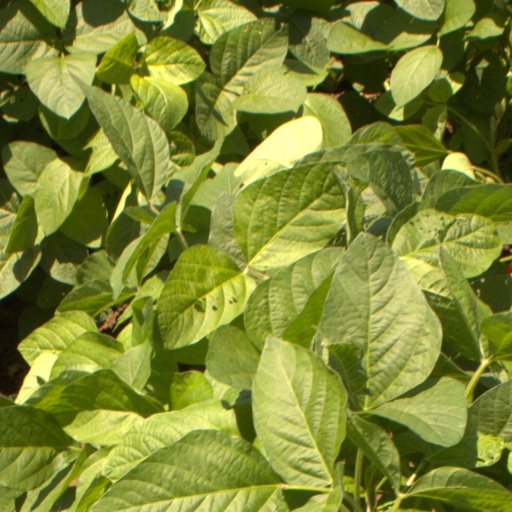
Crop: soybean